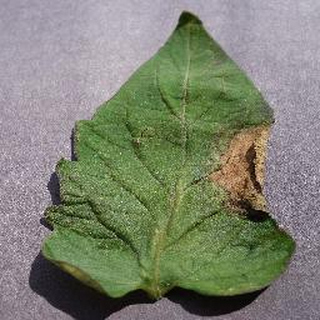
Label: tomato_late_blight